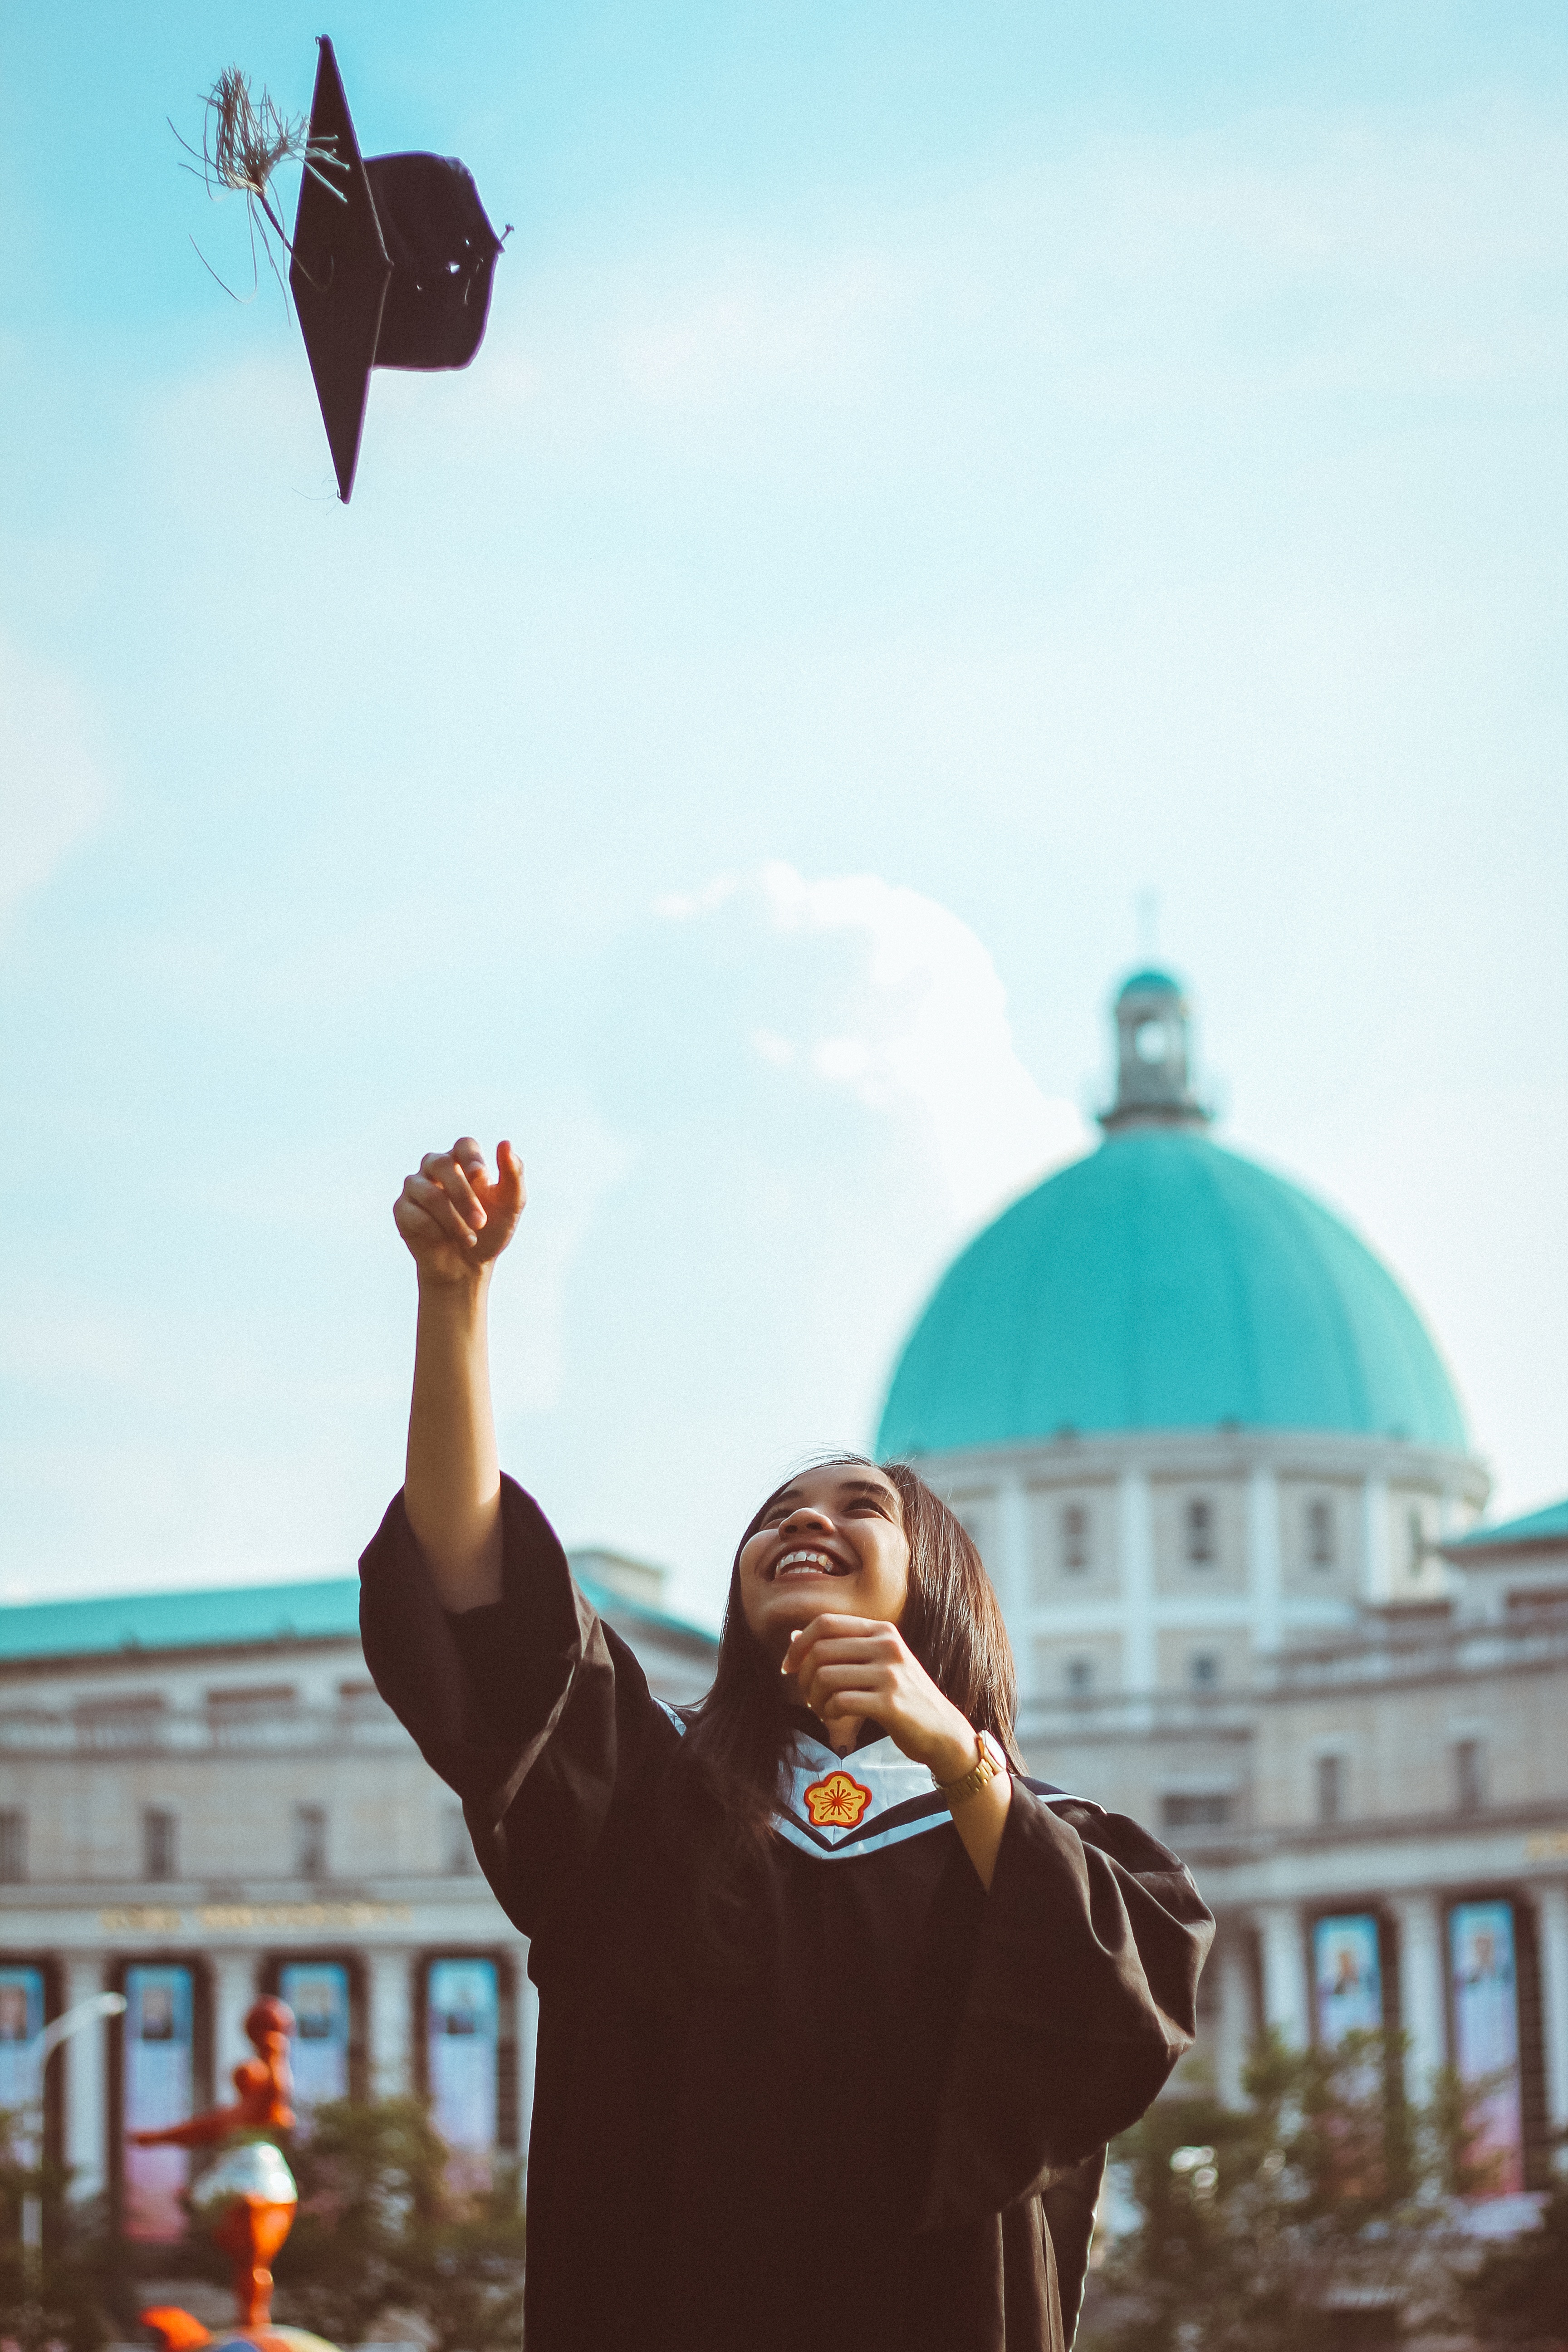
vacation